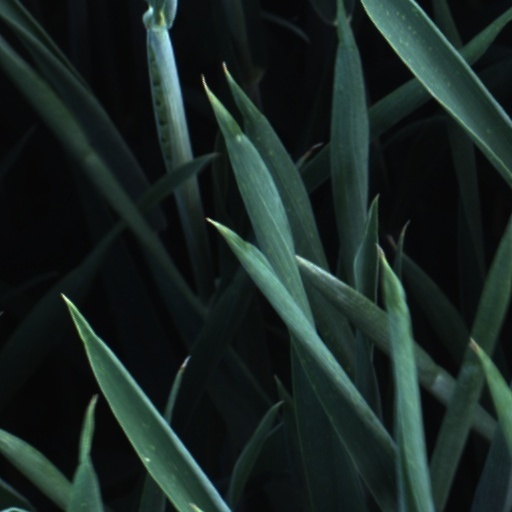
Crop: wheat